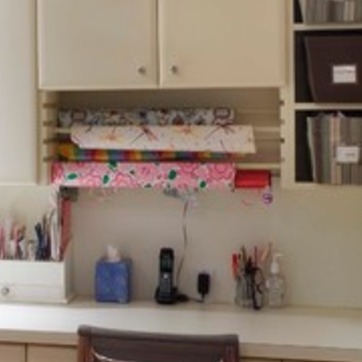
Material: paper